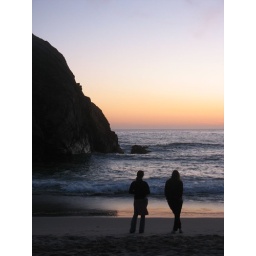
Pacific coast road trip, 2008. April 11, 2008. Pfeiffer Beach off of CA 1, near Big Sur, CA.